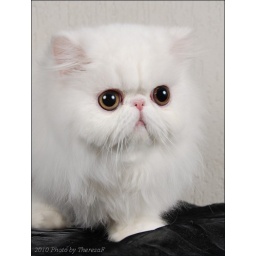
Copper-eyed white Persian kitten, owned by Hedwig Peplar and Johan van Tonder, bred by S Markus